Artificial Intelligence Cold War

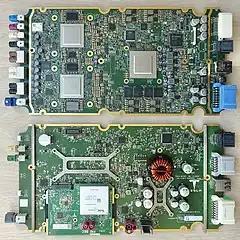
Automotive semiconductors

The Artificial Intelligence Cold War (AI Cold War) is a narrative in which geopolitical tensions between the United States of America (USA) and the People's Republic of China (PRC) lead to a Second Cold War waged in the area of artificial intelligence technology rather than in the areas of nuclear capabilities or ideology.